United Technologies

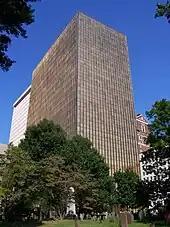
Hartford's Gold Building served as UTC's headquarters from 1975 to 2015

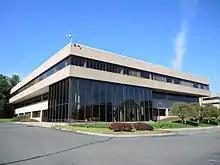
Otis Elevator's former headquarters served as UTC's headquarters from 2015 to 2020

During the 2004 election cycle, UTC was the sixth largest defense industry donor to political campaigns, contributing a total of $789,561; 64% went to Republicans.